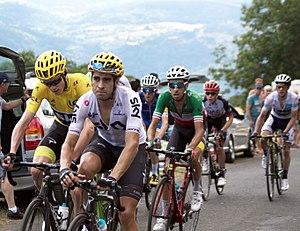
La 15ᵉ étape du Tour de France 2017 se déroule le dimanche 16 juillet 2017 entre Laissac-Sévérac l'Église et Le Puy-en-Velay, sur une distance de 189,5 kilomètres.